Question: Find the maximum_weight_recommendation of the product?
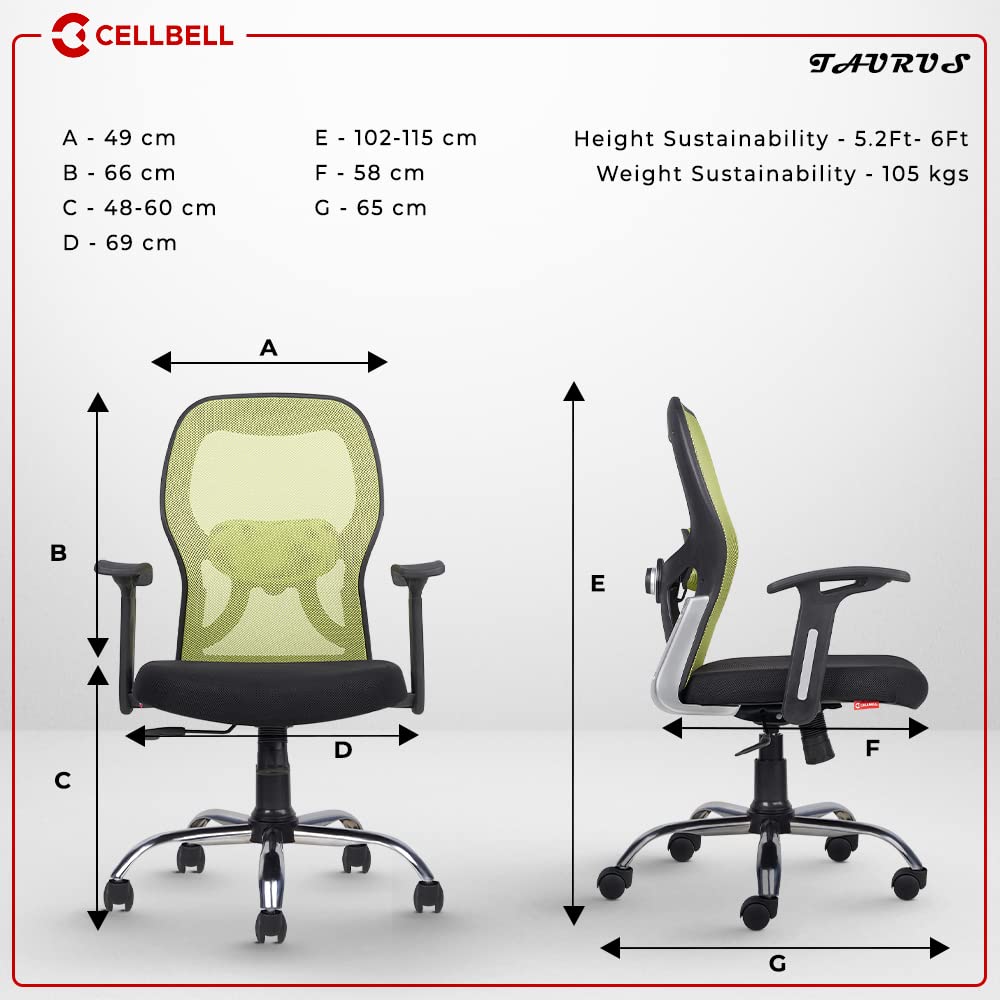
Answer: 105 kilogram